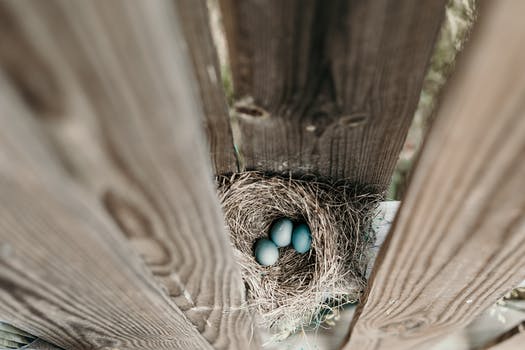
Label: No Watermark